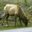
Label: deer